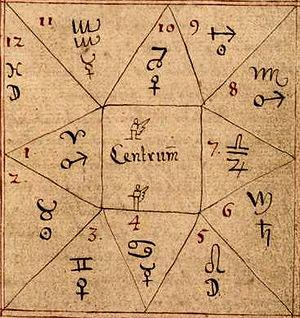
En amont de sa revendication prédictive, l'astrologie propose un système de correspondances entre des symboles et les réalités matérielles ou psychologiques de l'environnement humain.
La pratique de l'astrologie repose sur l'interprétation de la « carte du ciel » calculée pour un événement quelconque, le plus souvent celui de la naissance d'une personne ou pour un moment marquant de son existence. Cette carte du ciel n'est qu'un schéma représentant la disposition des astres dans les signes du zodiaque ainsi que leurs relations, le tout se superposant à l'ensemble des maisons astrologiques.